Trans World Airlines

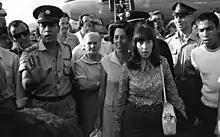
A TWA passenger airplane was hijacked and forced to land unexpectedly in Damascus, Syria. The Israeli passengers were arrested but were released after several days.

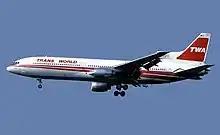
TWA operated the L-1011 TriStar wide-body jetliner

On April 7, 1967, TWA became one of the first all-jet airlines in the USA with the retirement of their last Lockheed L-749A Constellation and L-1649 Starliner cargo aircraft. That morning aircraft ground-service personnel placed a booklet on every passenger seat throughout the TWA system titled "Props Are For Boats".